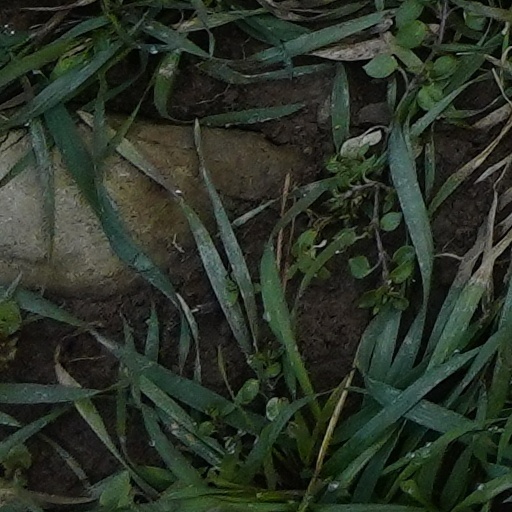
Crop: wheat